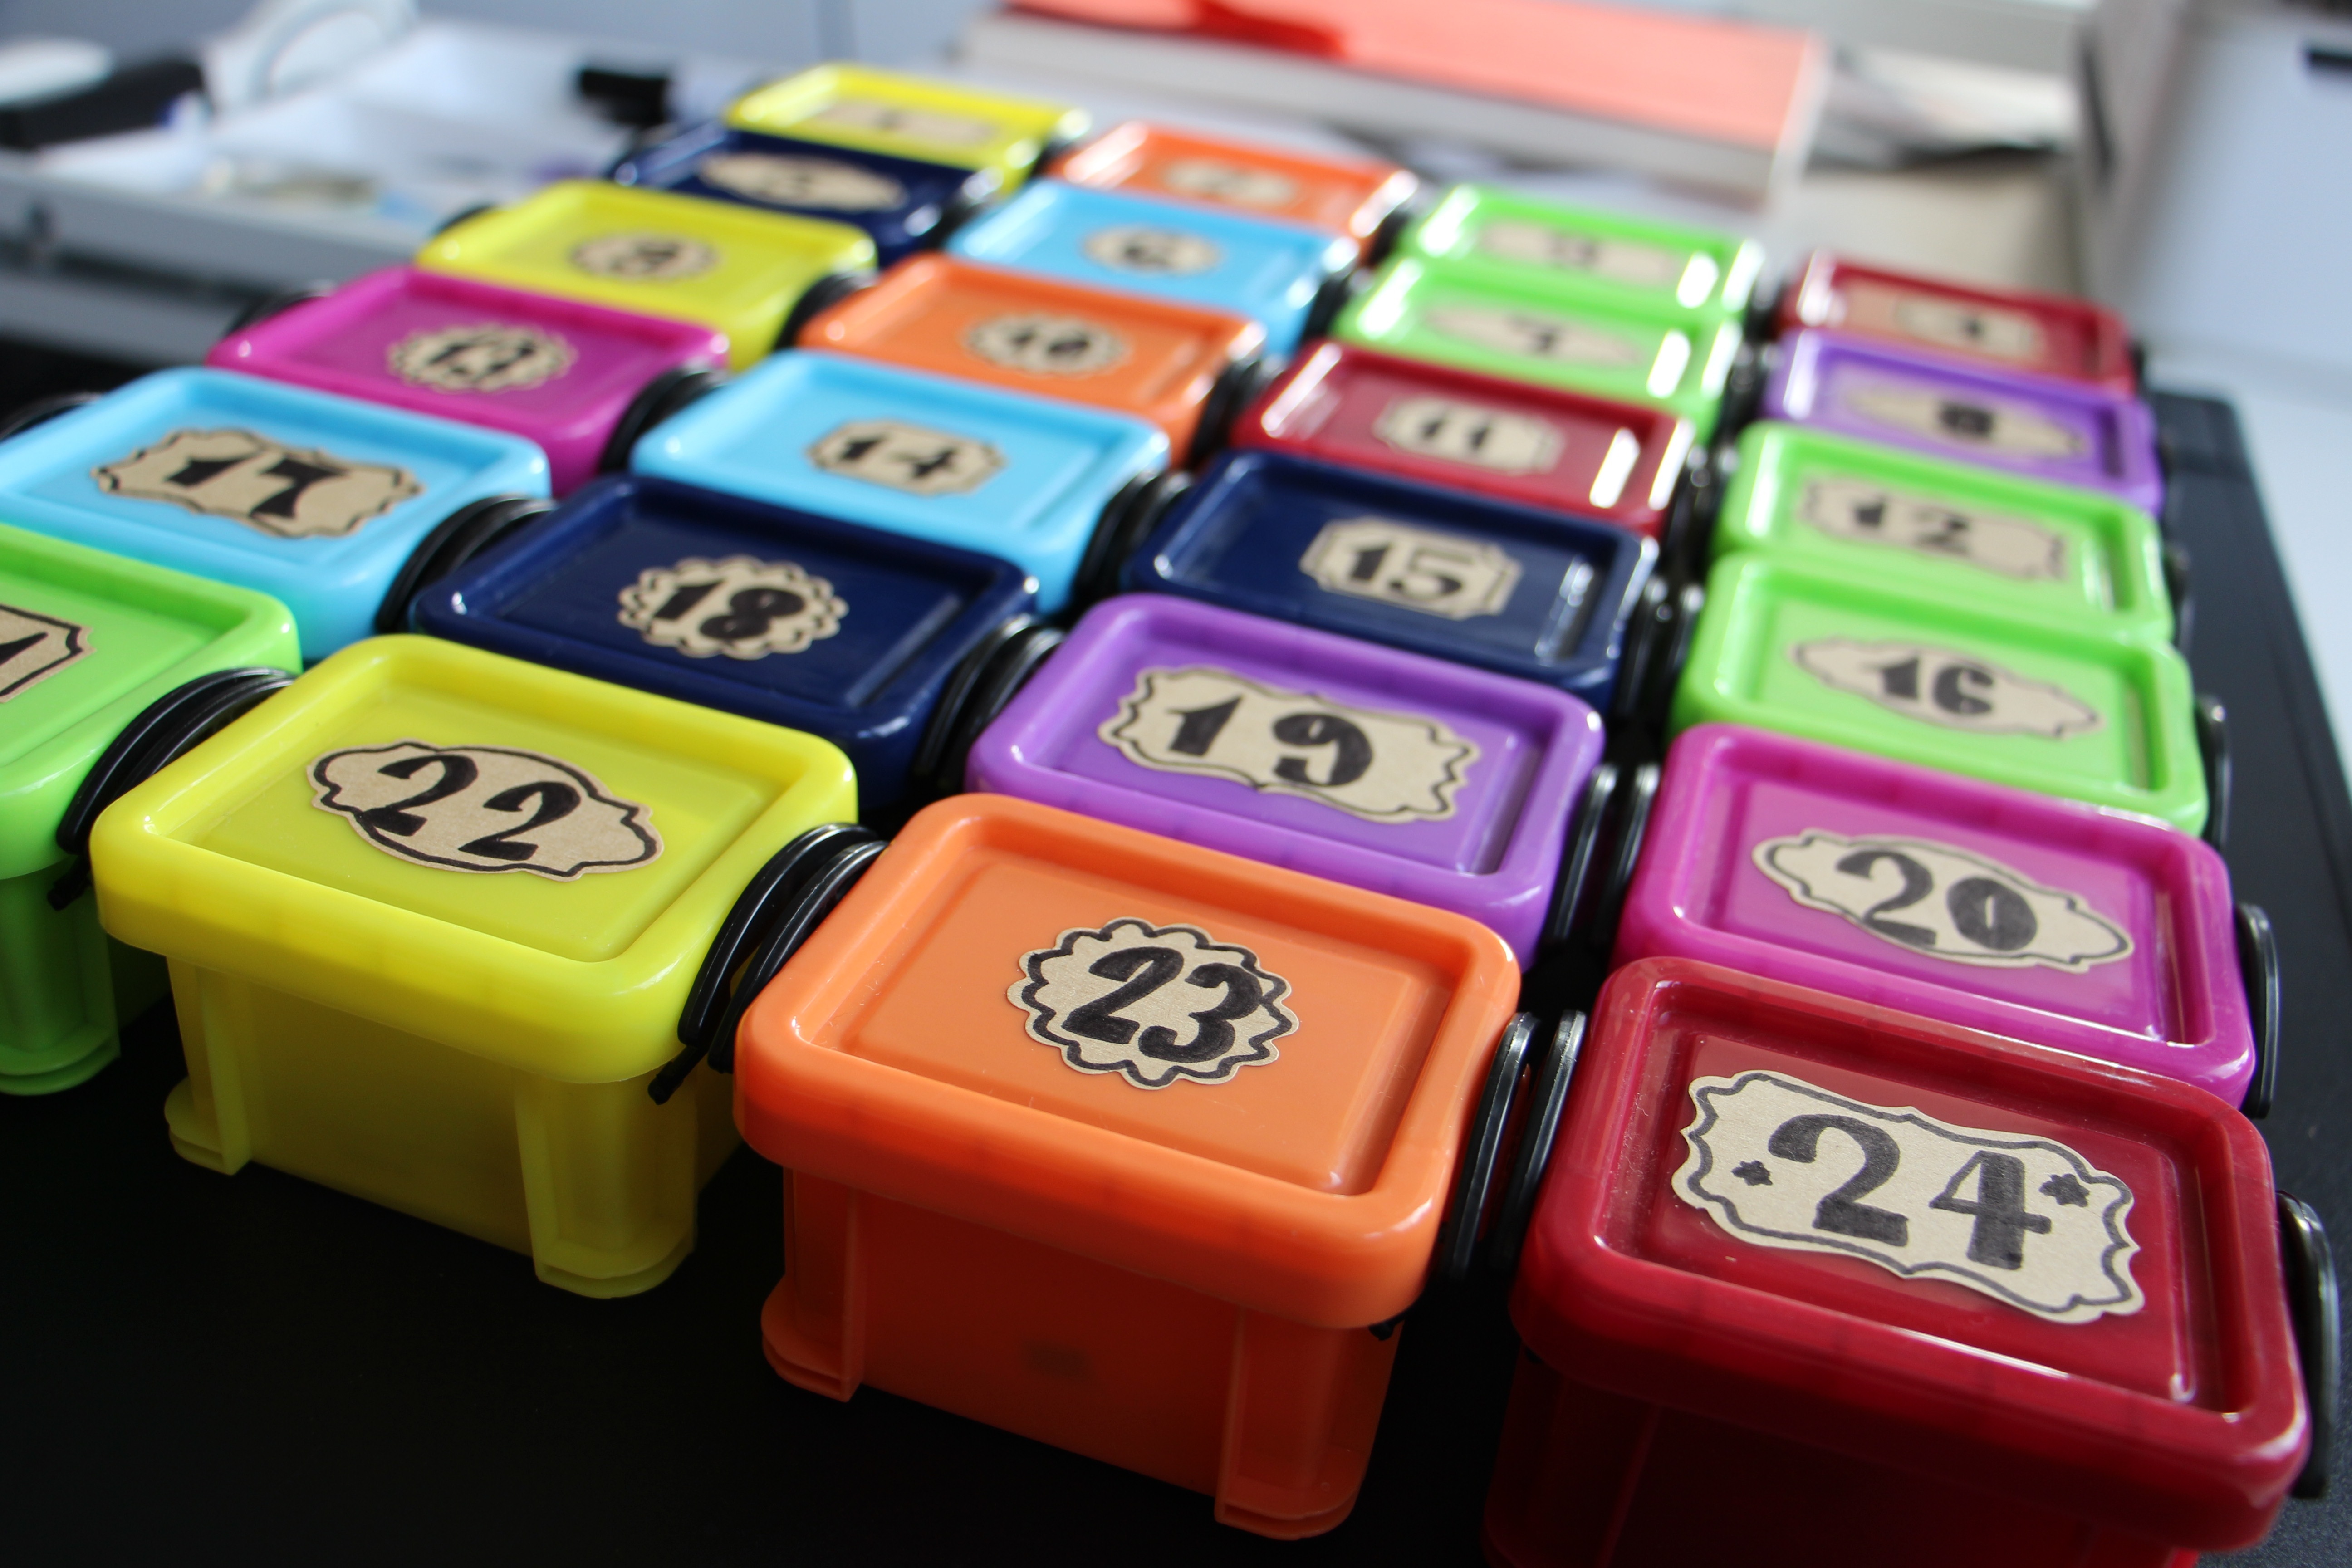
number, color, colorful, christmas, toy, advent, gifts, font, art, pay, advent calendar